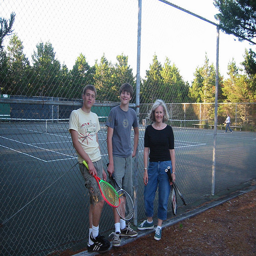
A woman and two boys on a fence with tennis rackets.
Three people holding tennis rackets pose beside a chain link fence.
There are three people getting ready to play tennis.
Three people are getting ready to play a game of tennis.
Older woman and two young guys stand against the fence posing with tennis rackets